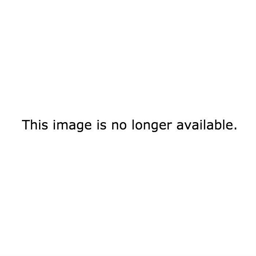
creature , a dog , poses on the stage .